2012–13 NHL season

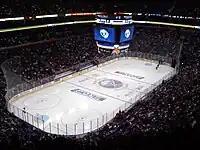
First Niagara Center

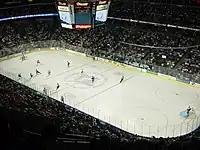
Tampa Bay Times Forum

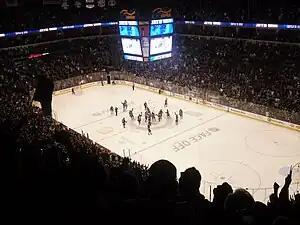
MTS Centre

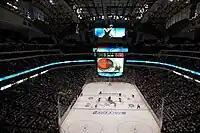
American Airlines Center

Because of the lockout and delayed start of the shortened regular season, the playoffs did not begin until April 30. The last possible date of Game 7 of the Stanley Cup Finals was then scheduled for June 28.